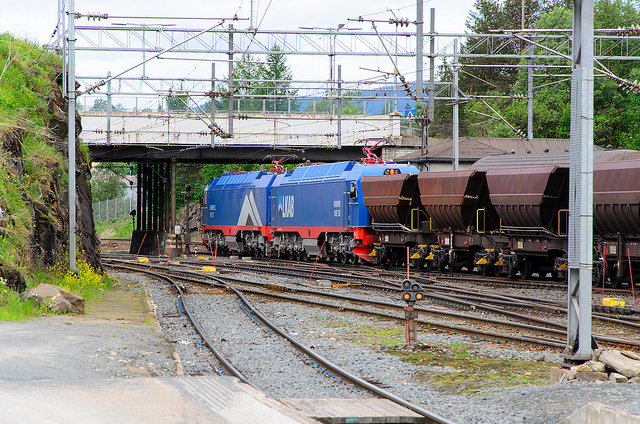
a blue train is driving down some tracks

A freight train is passing under a bridge.

A train passing underneath a bridge, during the day.

A train on tracks going underneath a bridge.